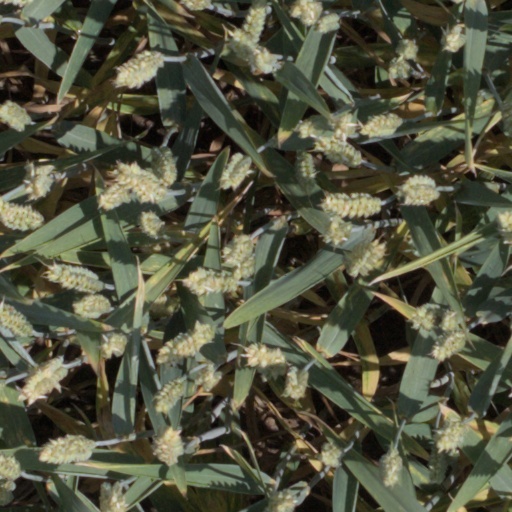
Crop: wheat